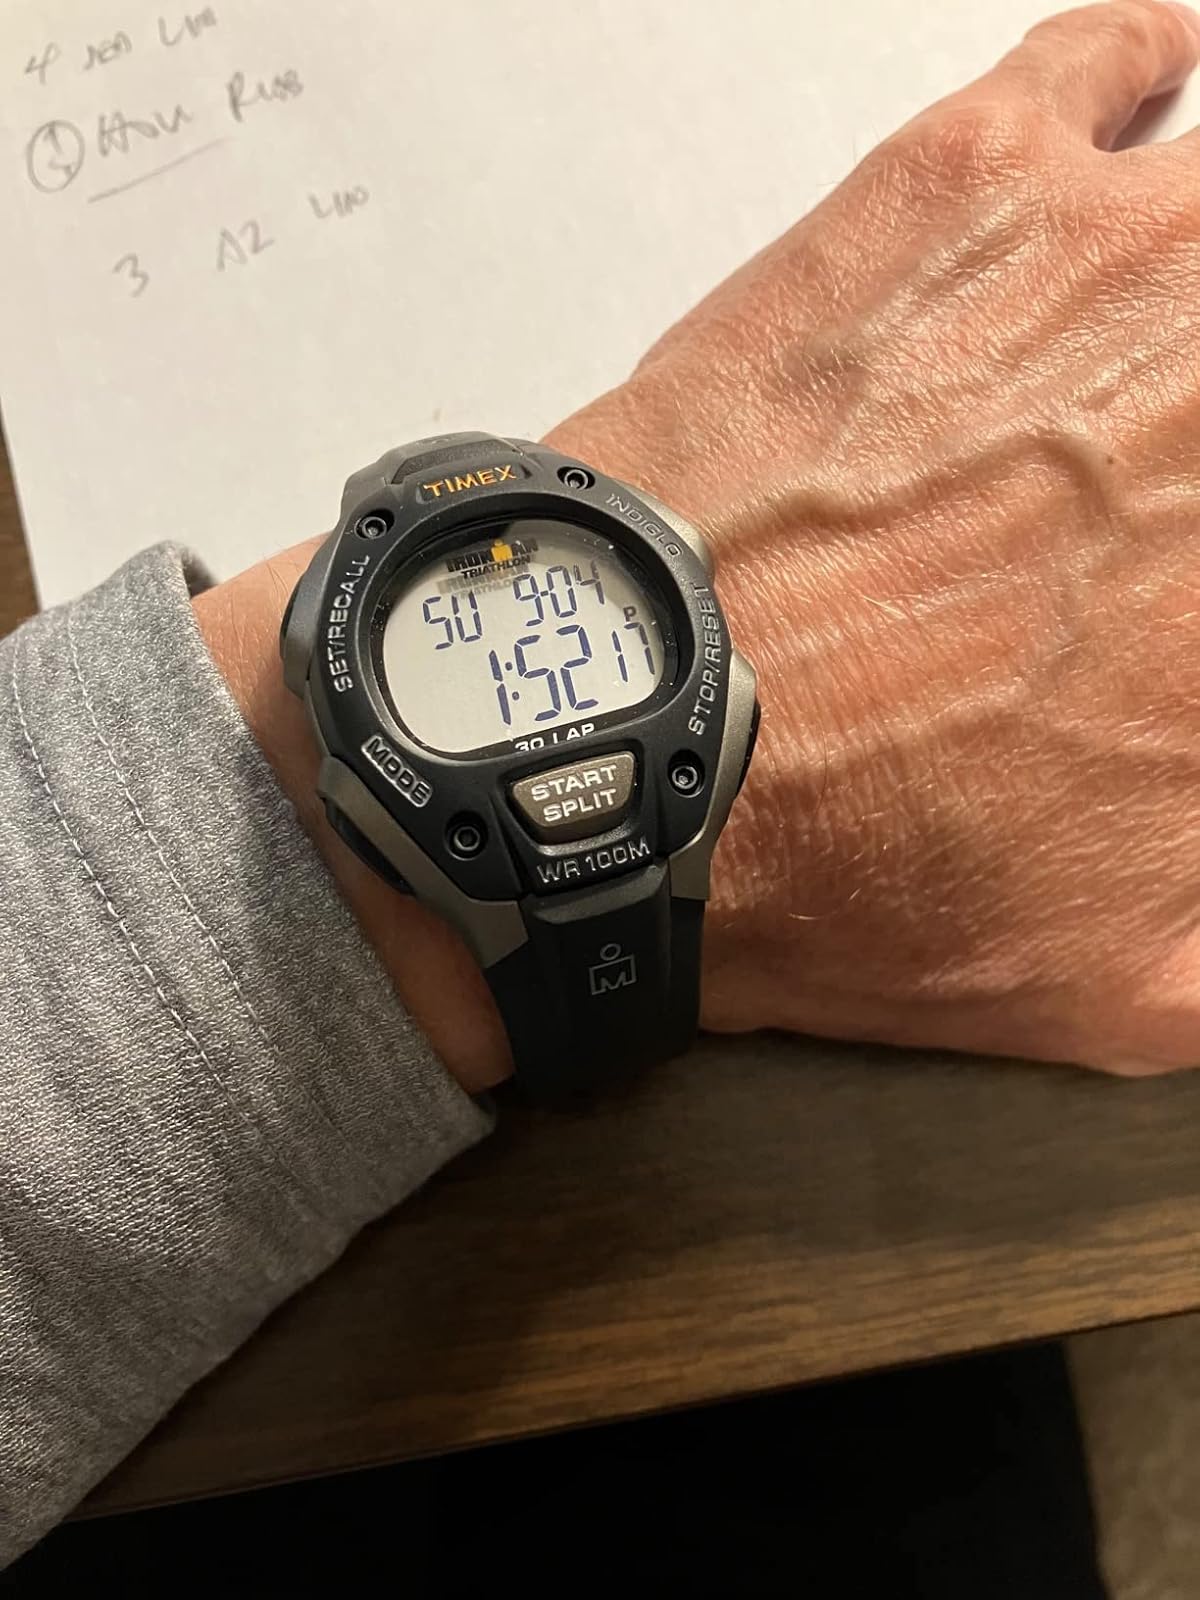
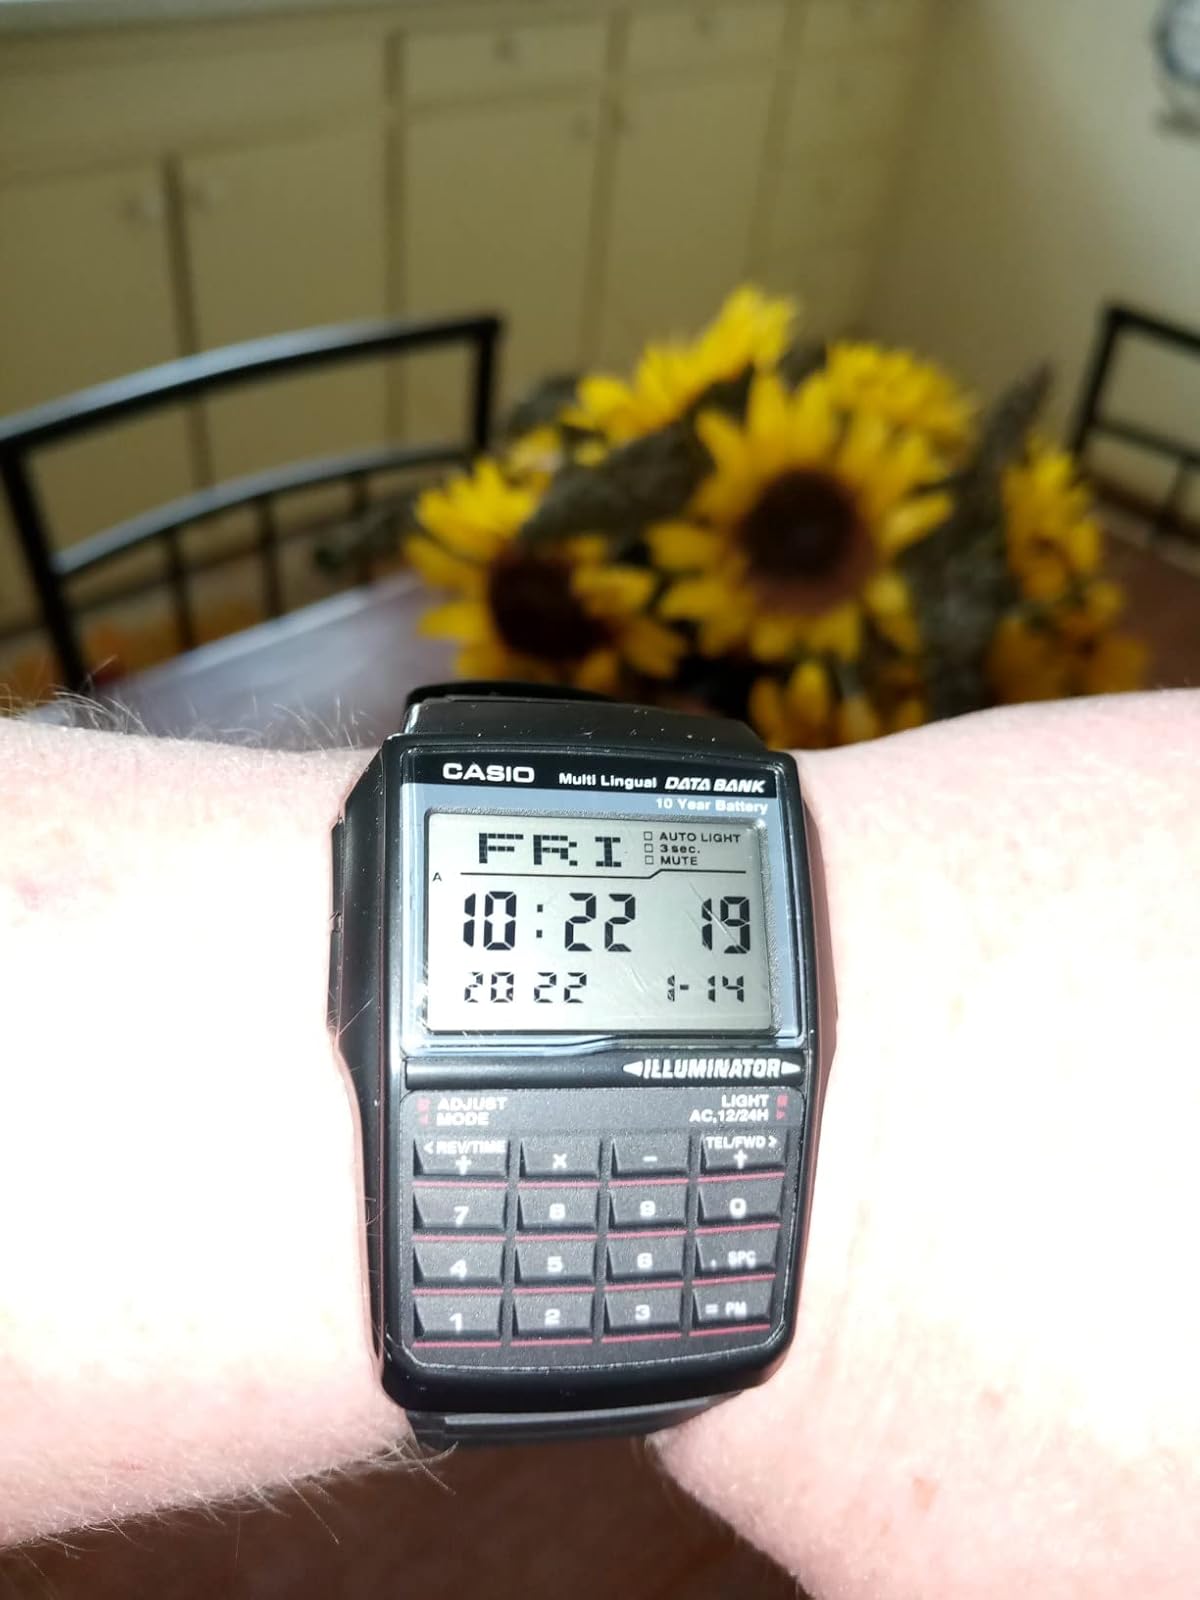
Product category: accessories_watch
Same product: no